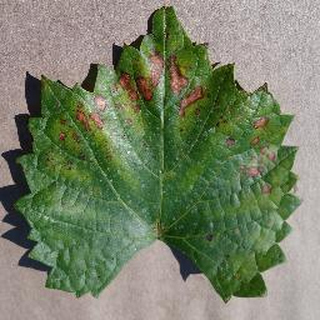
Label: grape_esca_black_measles